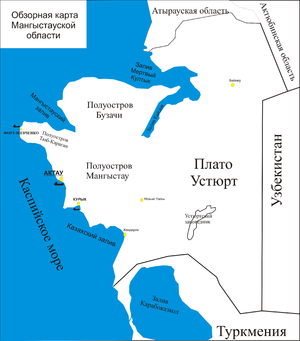
Ust-Urt-plateauet
Ust-Urt-plateauets beliggenhed.
Ust-Urt-plateauet, også skrevet Ust-Urt, er et lavt plateau i Kasakhstan og Usbekistan i Centralasien. Det er en del af Turanlavningen, og ligger mellem Aralsøen og Det Kaspiske Hav. Det har et areal på omkring 200.000 km². Det hæver sig op fra omgivelserne ved en 60-100 meter høj stenskrænt og er i de centrale dele mellem 160 og 200 meter høj. Det højeste punkt ligger 370 meter over havet. Landskabet består i det væsentligste af stenørken.